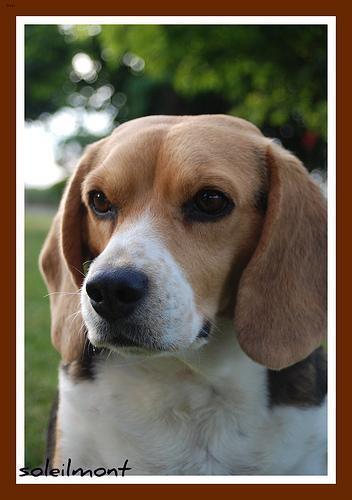
beagle